Czech Republic–Russia relations

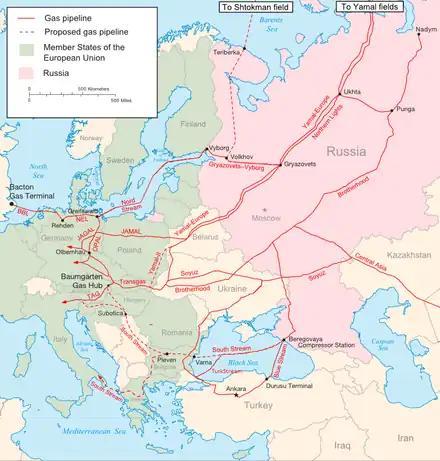
Russian gas pipelines in Europe

Following the Velvet Revolution of 1989, the dissolution of the Soviet Union in December 1991 and the dissolution of Czechoslovakia on 31 December 1992 into two countries, Russia immediately recognised the independent Czech Republic and the two states established diplomatic relations on 1 January 1993. During an official visit by Russia′s president Boris Yeltsin to the Czech Republic in August 1993, the Treaty of Friendship and Cooperation was signed by Yeltsin and Czech president Václav Havel.